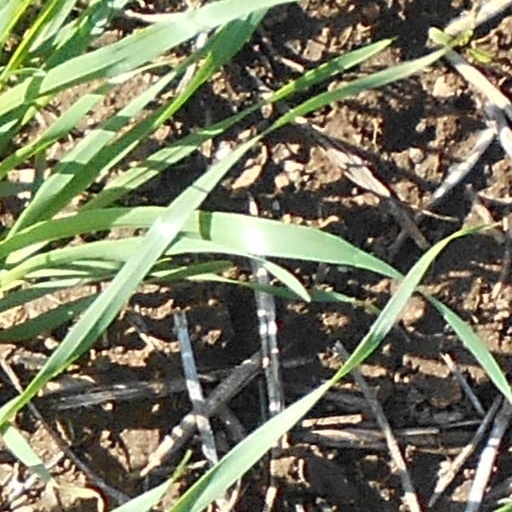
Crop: wheat